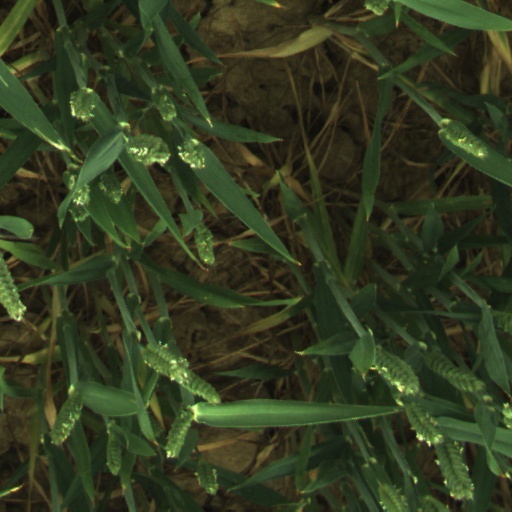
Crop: wheat